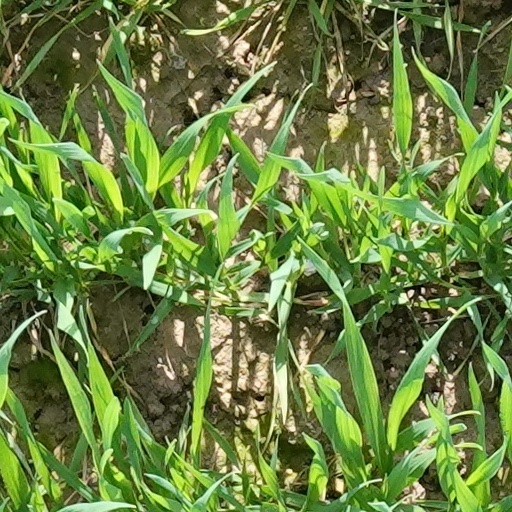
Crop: wheat